Roberto Minczuk

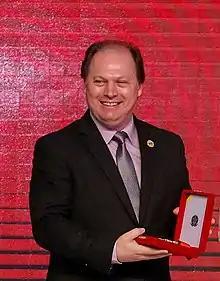
Roberto Minczuk receiving the Order of Cultural Merit in 2017

Roberto Minczuk (born April 23, 1967) is a Brazilian conductor, maestro of the São Paulo Municipal Symphony Orchestra, music director of the New Mexico Philarmonic laureate of the Calgary Philharmonic Orchestra, artistic director of the Campos do Jordão Winter Festival, and conductor emeritus of the Brazilian Symphony Orchestra.